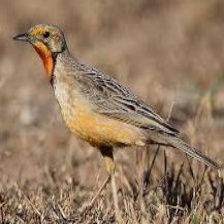
Species: CAPE LONGCLAW
Scientific name: MACRONYX CAPENSIS